Gary Coleman

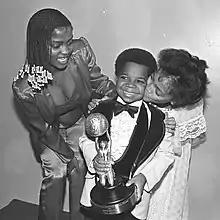

In 1977, Coleman appeared in a pilot for a revival of "The Little Rascals" as Stymie, which ultimately ended up not getting picked up as a series. His work on the "Little Rascals" pilot caught the attention of an executive, and in 1978 Coleman was cast as Arnold Jackson in "Diff'rent Strokes", playing one of two black brothers from Harlem adopted by a wealthy white widower in Manhattan. After the premiere, "Diff'rent Strokes" became a hit, and ran for 8 seasons, ending in 1986.